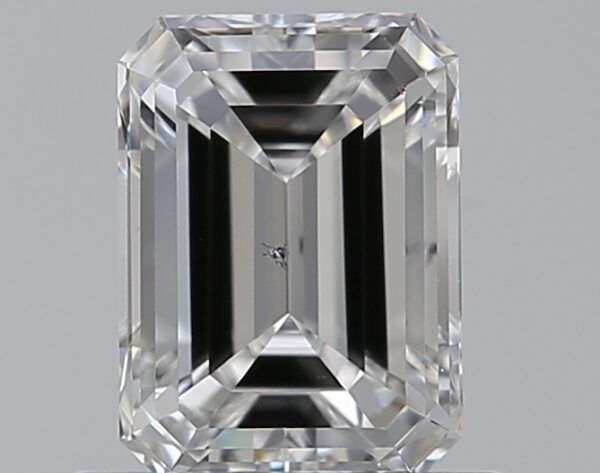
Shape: emerald
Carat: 0.7
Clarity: SI1
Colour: E
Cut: EX
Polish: EX
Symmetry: EX
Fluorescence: N
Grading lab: GIA
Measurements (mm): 6.05 x 4.42 x 2.89